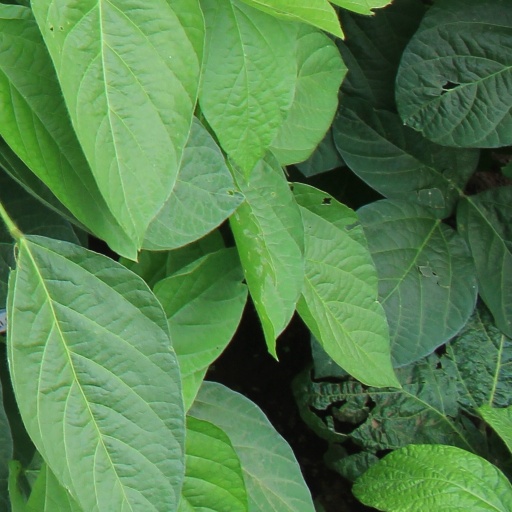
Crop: soybean